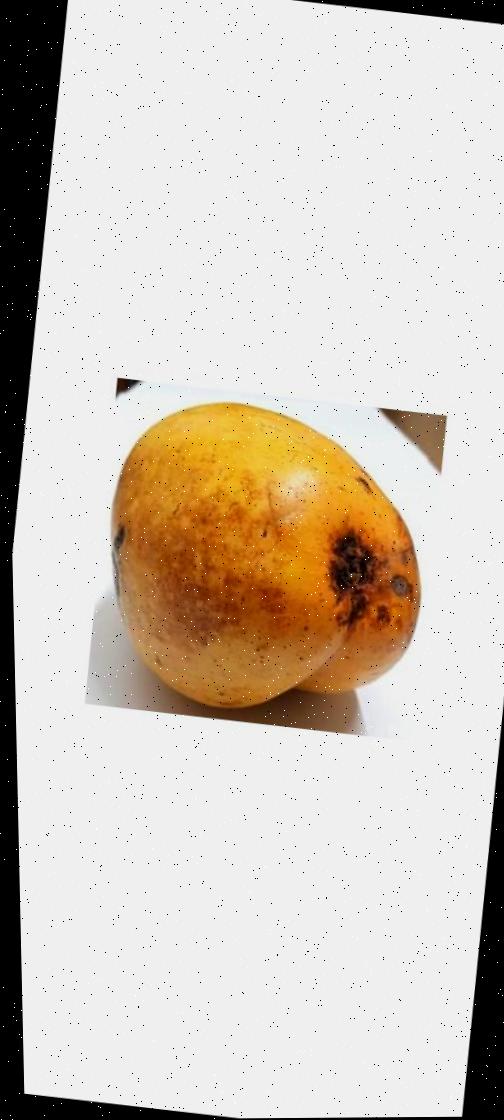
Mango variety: Bari-11